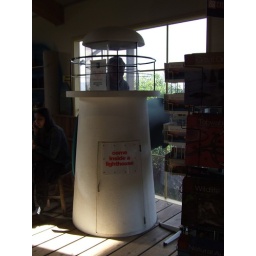
Note the &amp;quot;only one child in this lighthouse at a time&amp;quot; sticker right by Kieran's face ;-)